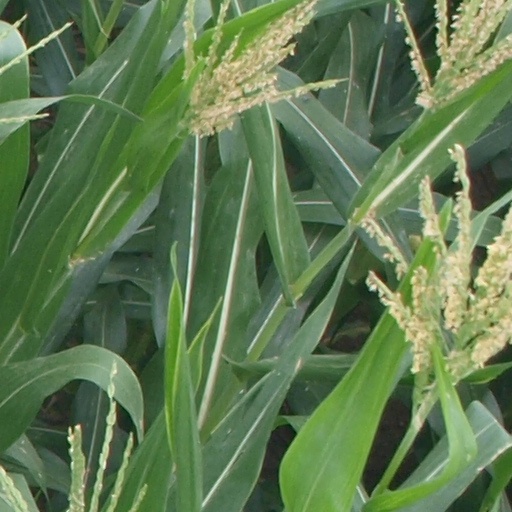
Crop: maize; corn